Briarcliff Plaza

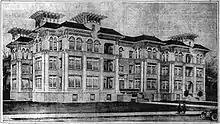
Druid Apartments (1917), which originally occupied the site

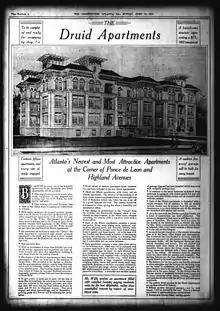
1917 advertisement promoting the Druid Apartments

The Druid Apartments originally occupied the site. The $75,000 building was built in 1917 as a project of patent medicine magnate and real estate developer George Francis Willis. In 1920, Forrest and George Adair brokered a deal whereby Willis sold the apartments for $125,000 to Alex F. Marcus and Charles F. Ursenbach - both brothers-in-law of Leo Frank, who had famously been lynched in 1915.